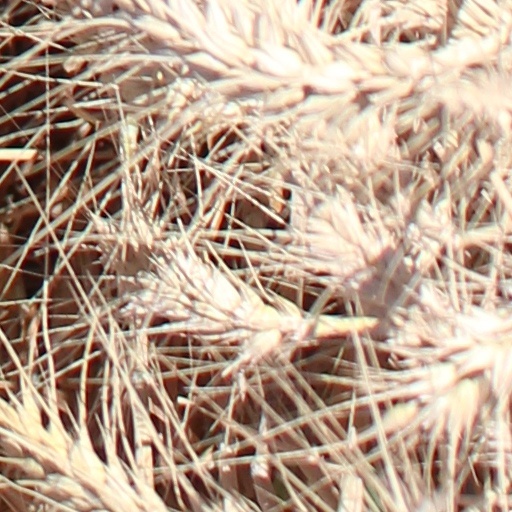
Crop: wheat